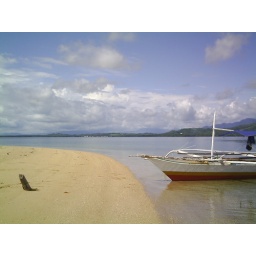
A lone boat approaches a tree less island in Honda Bay, Palawan.